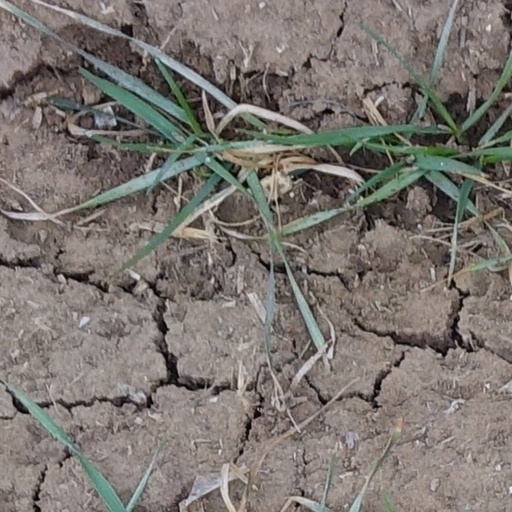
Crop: wheat